History of Istanbul

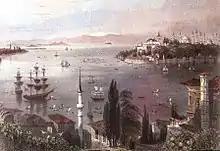
View of the Seraglio Point from Pera, with the Bosphorus at left, the entrance of the Golden Horn at right, and the Sea of Marmara with the Princes' Islands on the horizon

Mehmed took much personal interest in the creation of his new capital. On his orders, the great mosque and the college of Fatih were built on the old burial grounds of the Byzantine Emperors at the Church of the Holy Apostles. Bit by bit the great Christian city was transformed into a great Muslim city. Even so, the city was not to be entirely Muslim, at least not until the late 20th century. Slavs, Greeks, Jews, and Armenians, all of whose diverse skills were needed, were allowed to settle in a city which was to become known as "alem penah"-refuge of the universe. According to the census of 1477, there were 9,486 houses occupied by Muslims; 3,743 by Greeks; 1,647 by Jews; 267 by Christians from the Crimea, and 31 Gypsies. Mehmet also re-established Constantinople, as it was still called at that time, as the center of the Orthodox patriarchate.